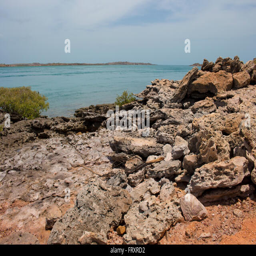
landscape at north on a cloudy afternoon